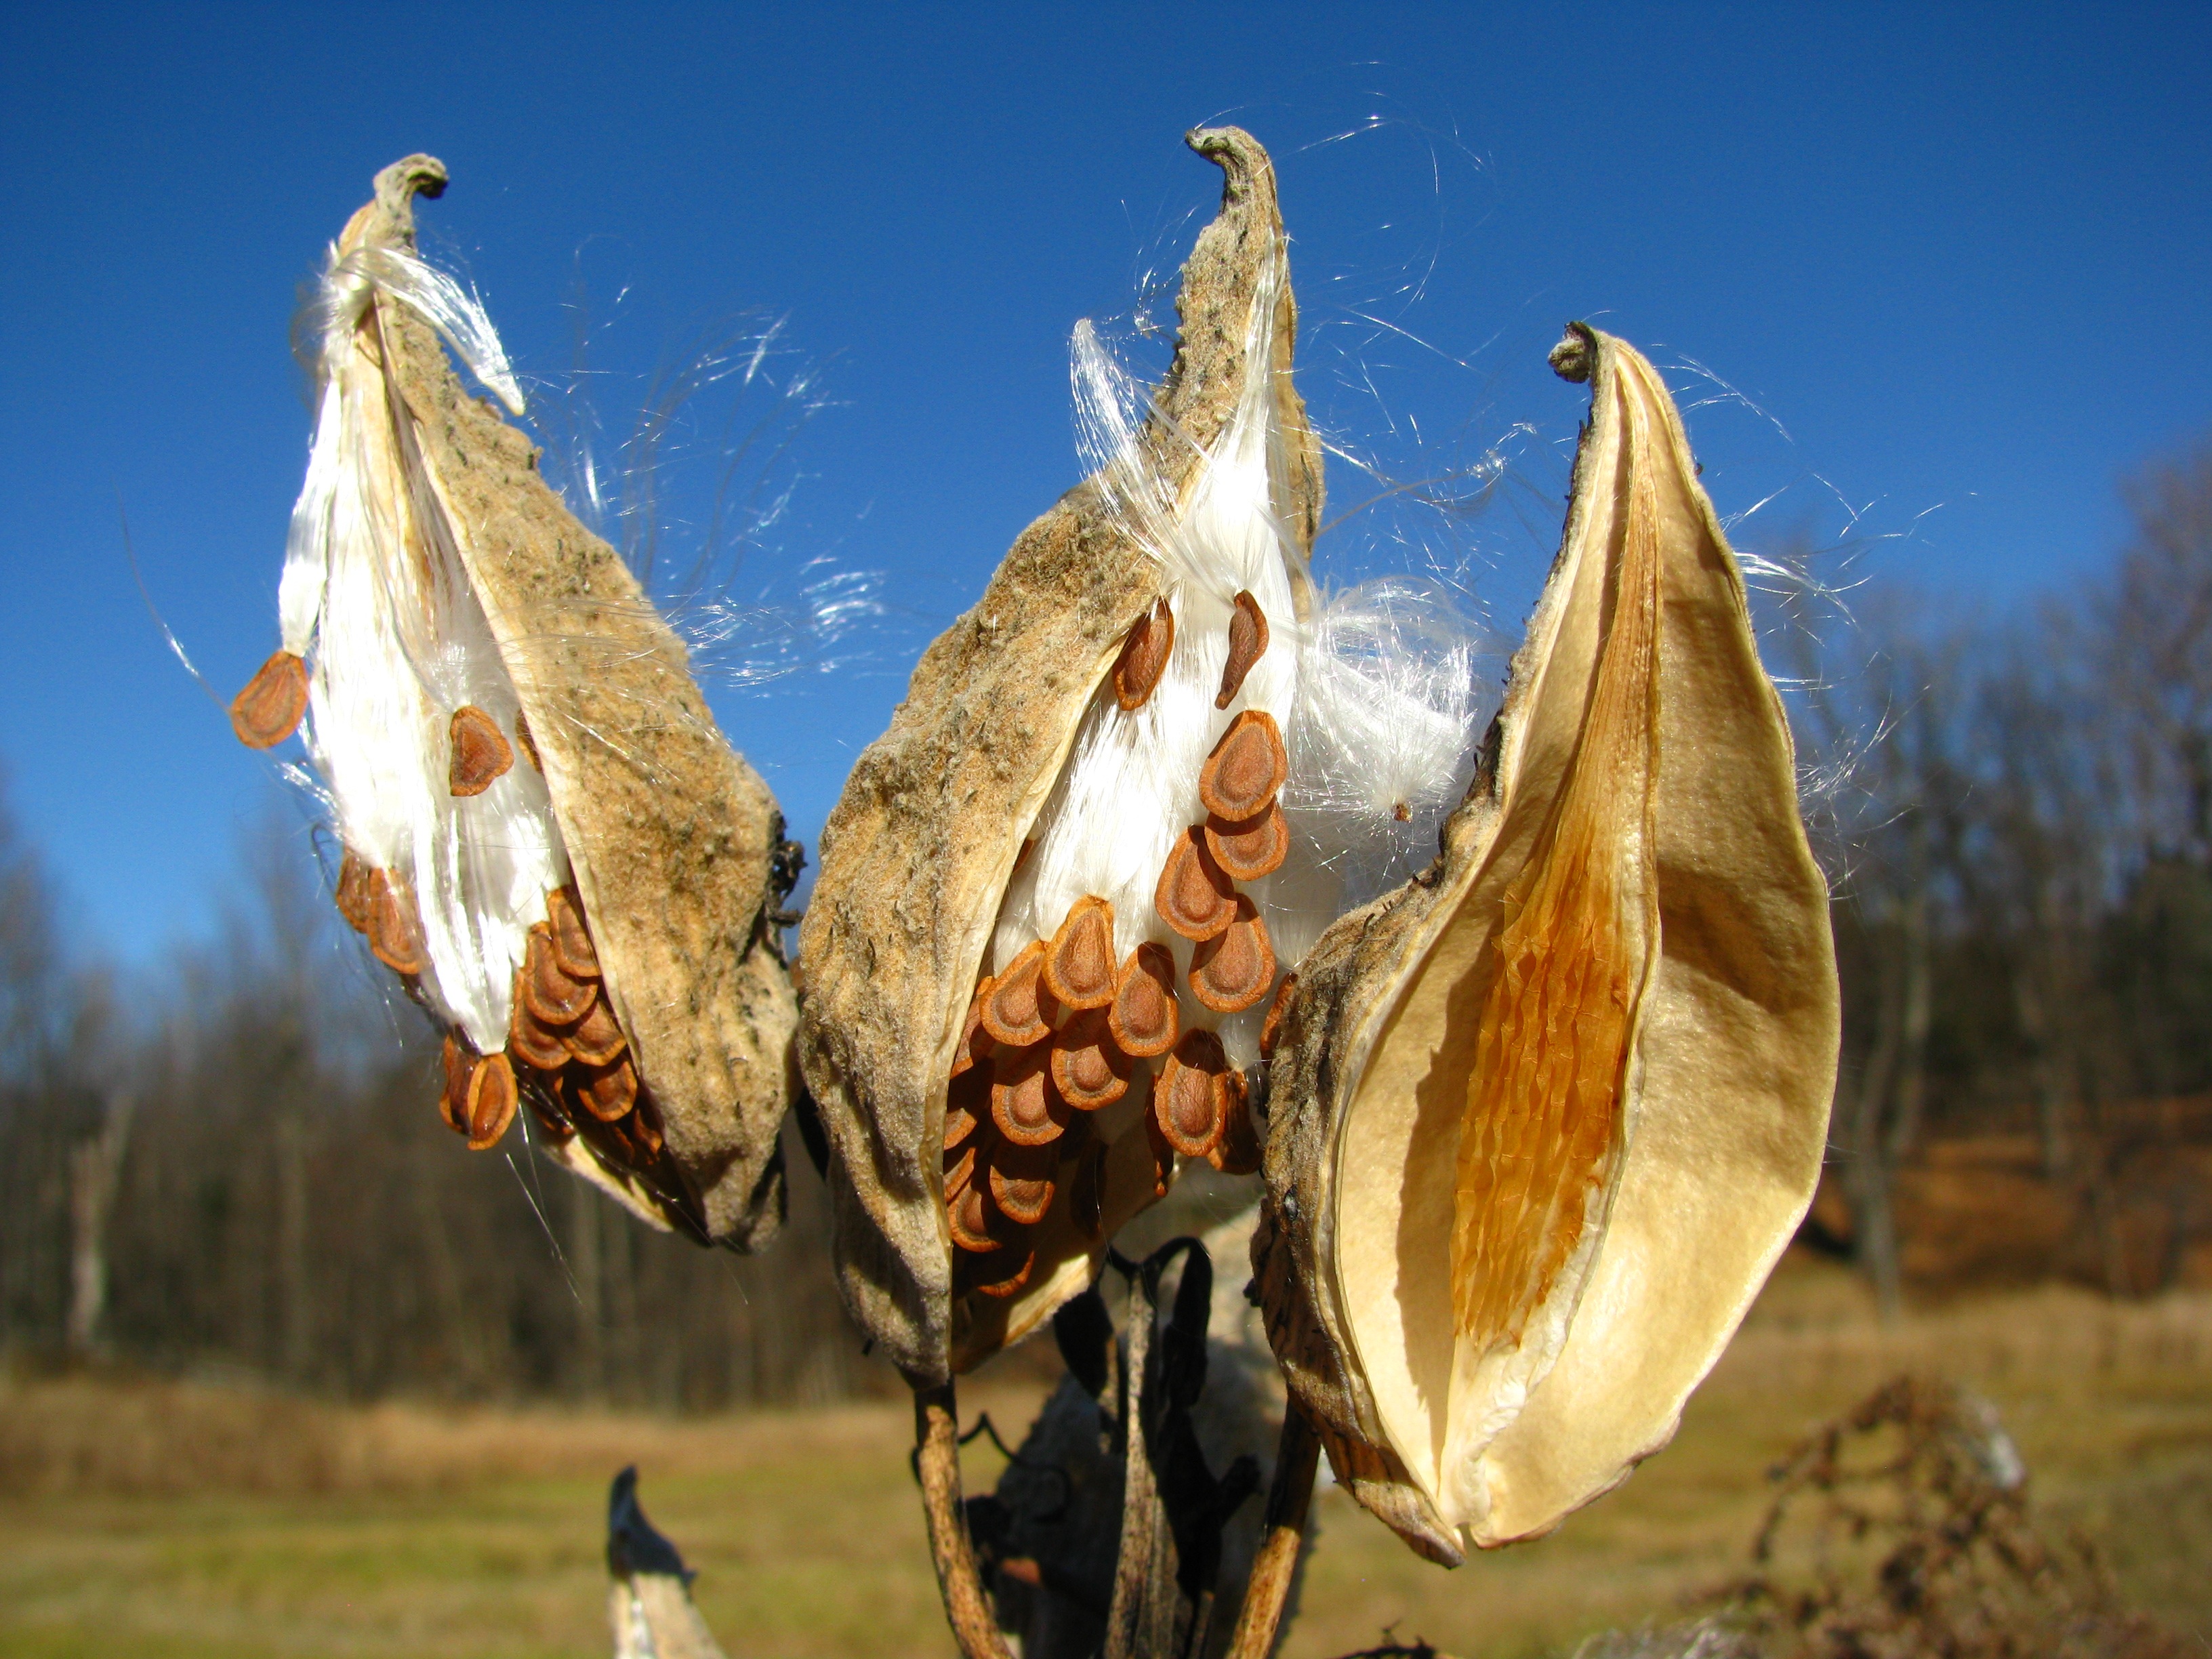
tree, nature, plant, leaf, seed, flower, food, vehicle, autumn, agriculture, pod, milkweed, flowering plant